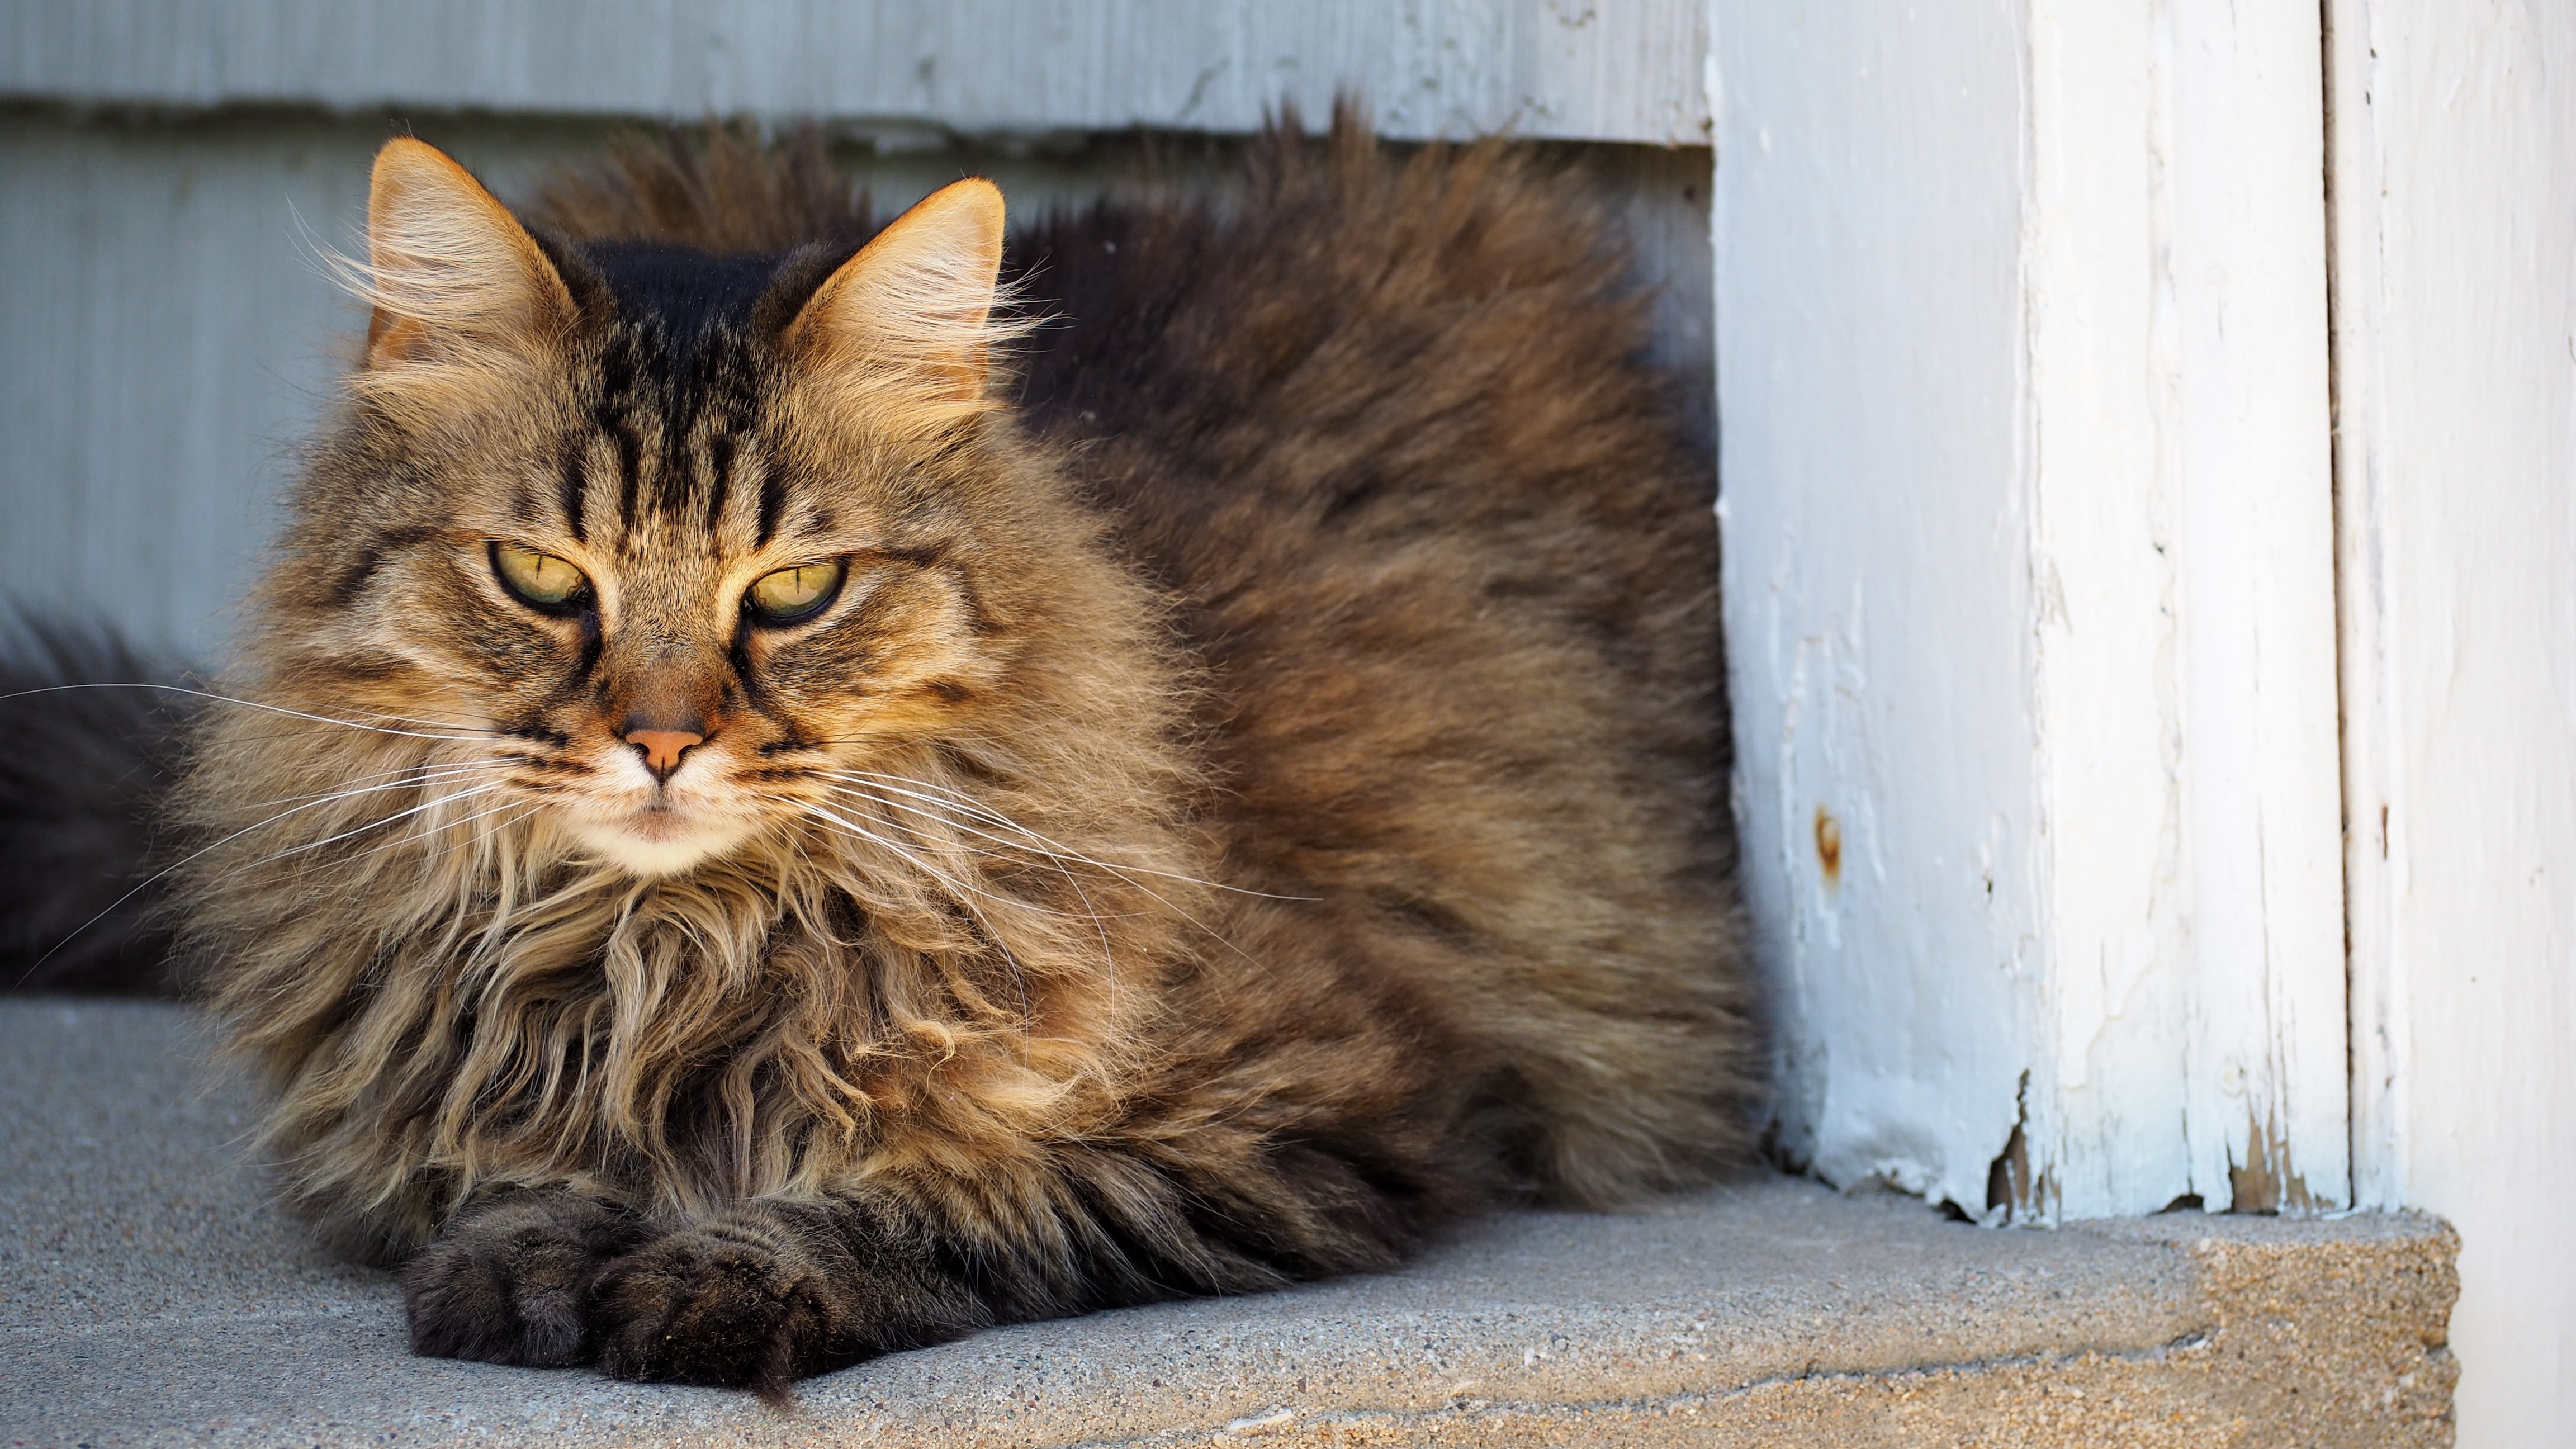
animal, cute, pet, fur, portrait, fluffy, kitten, cat, feline, mammal, fauna, domestic animal, whiskers, vertebrate, detail, cat eyes, domestic cat, maine coon, cat face, tabby cat, norwegian forest cat, cat fur, exotic animal, outdoor cat, house pet, outdoor pet, outdoor animal, domestic kitten, car hair, kitten face, exotic feline, small to medium sized cats, cat like mammal, carnivoran, domestic long haired cat